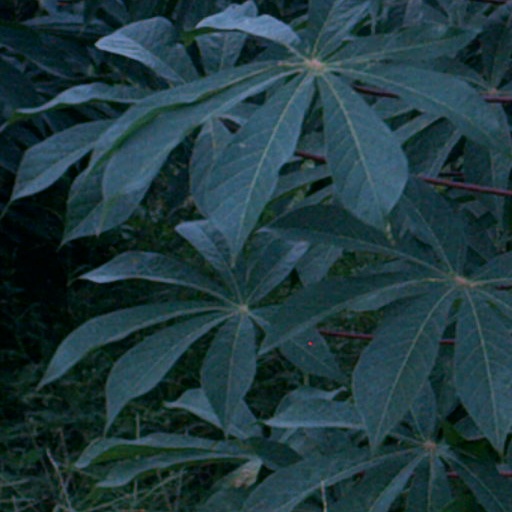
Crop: cassava